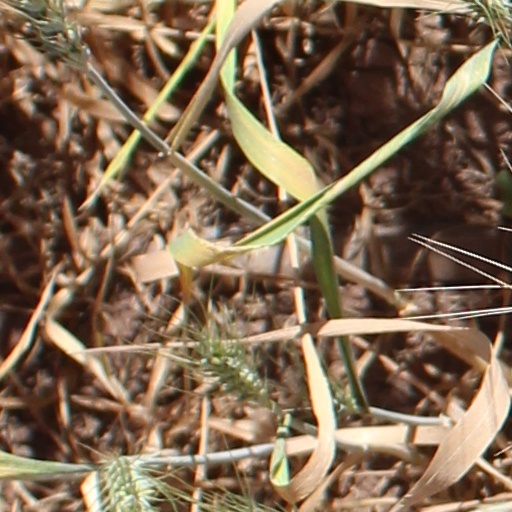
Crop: wheat